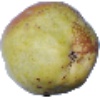
Label: pear_williams